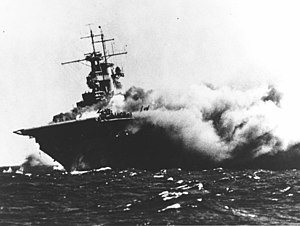
Slaget ved Santa Cruz-øerne / Baggrund
USS Wasp i brand efter at være blevet torpederet den 14. september
Slaget ved Santa Cruz-øerne blev udkæmpet den 26. oktober 1942 som led i Stillehavskrigen under 2. verdenskrig. Det var det fjerde hangarskibsslag mellem den amerikanske og den japanske flåde. I lighed med slaget i Koralhavet, slaget ved Midway og slaget øst for Salomonøerne var de to flåder ikke inden for synsvidde eller kanonafstand af hinanden. I stedet blev alle angreb fra begge sider gennemført med fly fra hangarskibe eller fra land.